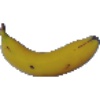
Label: Banana 1